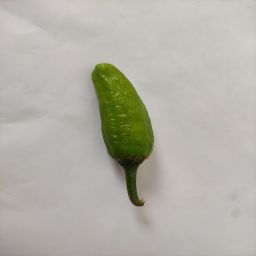
Crop: New Mexico Green Chile
Quality: Unripe